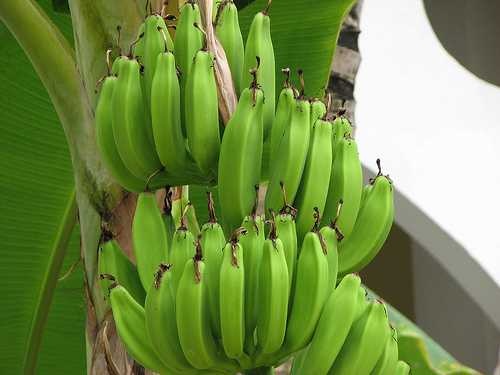
Label: Banana